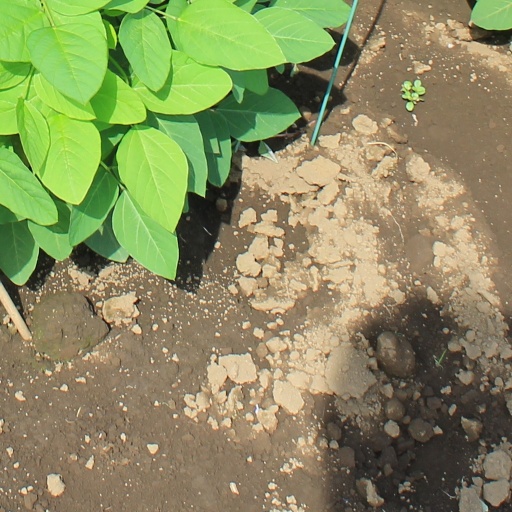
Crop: soybean